TUN/TAP

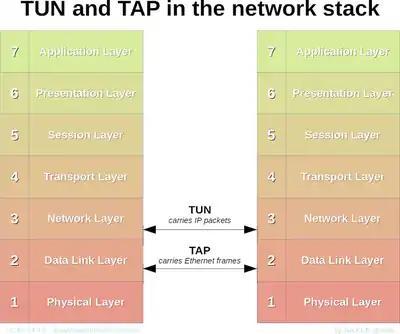
TUN and TAP in the network stack

Though both are for tunneling purposes, TUN and TAP cannot be used together because they transmit and receive packets at different layers of the network stack. TUN, namely network TUNnel, simulates a network layer device and operates in carrying IP packets. TAP, namely network TAP, simulates a link layer device and operates in carrying Ethernet frames. TUN is used with routing. TAP can be used to create a user space network bridge.